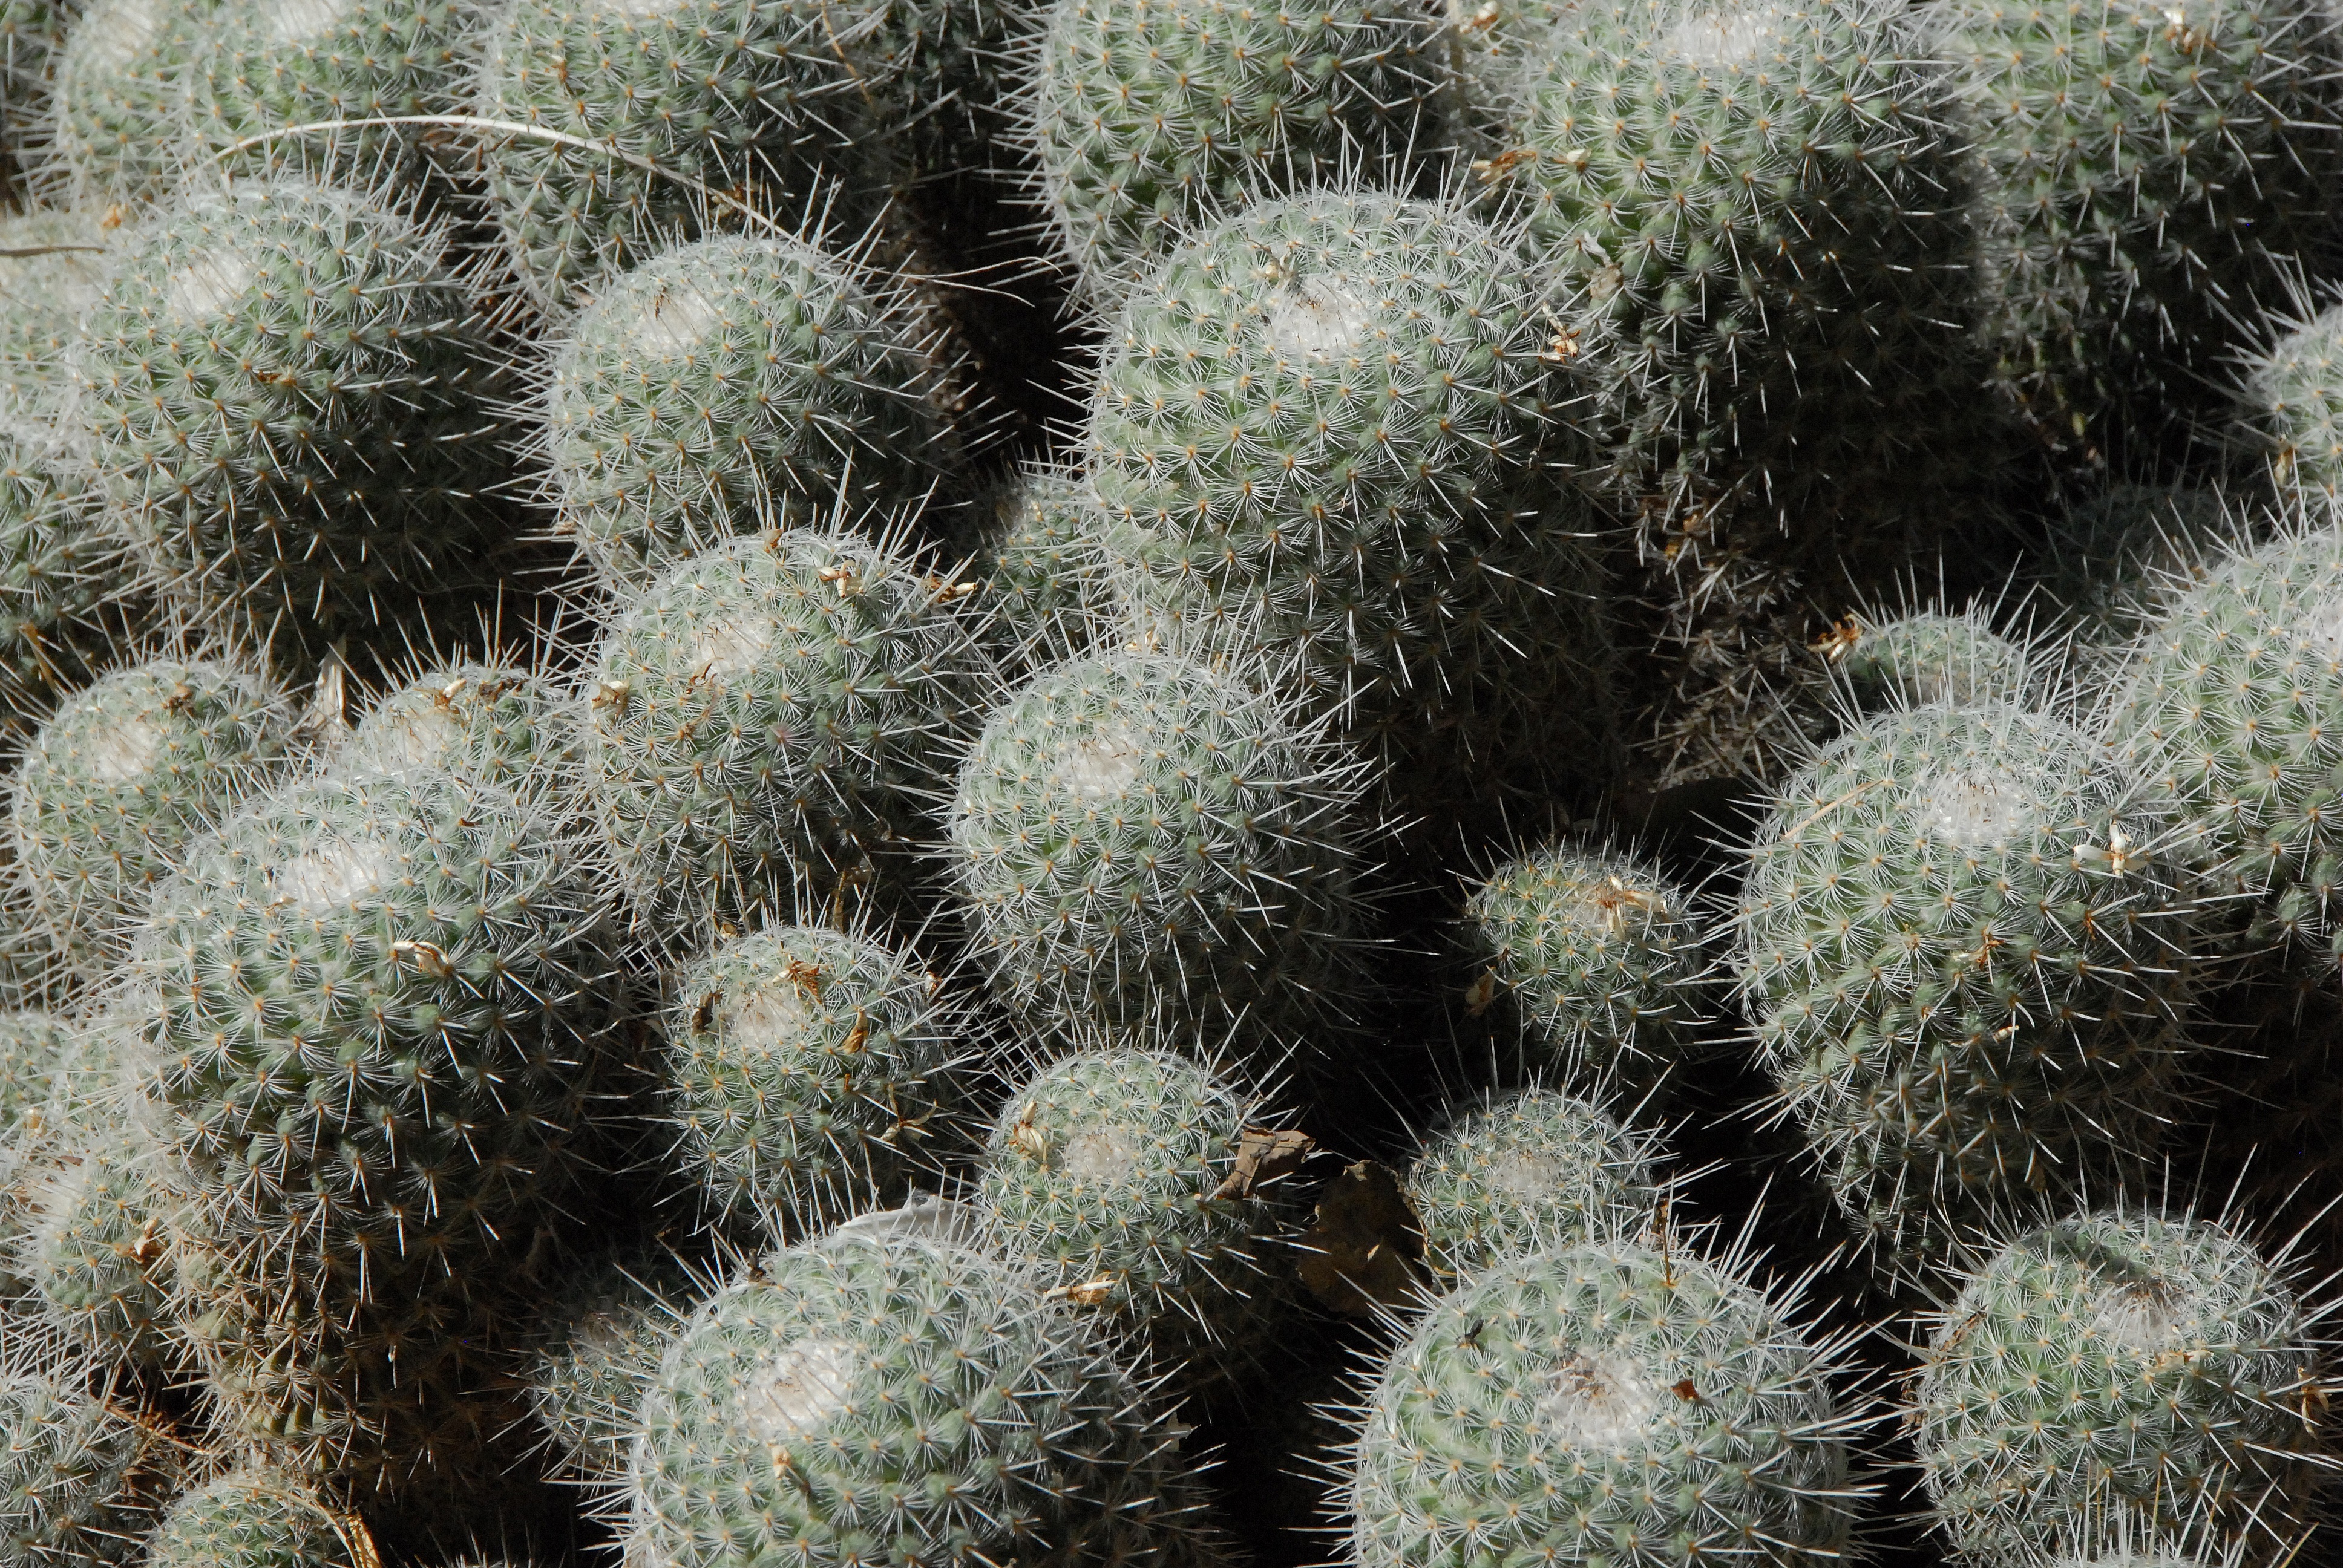
cactus, light, plant, desert, flower, thorn, summer, green, shadow, botany, garden, heat, chart, background, thorns, morocco, exotic, caryophyllales, quills, flowering plant, prickly pear, cactus flowers, plant stem, land plant, thorns spines and prickles, hedgehog cactus